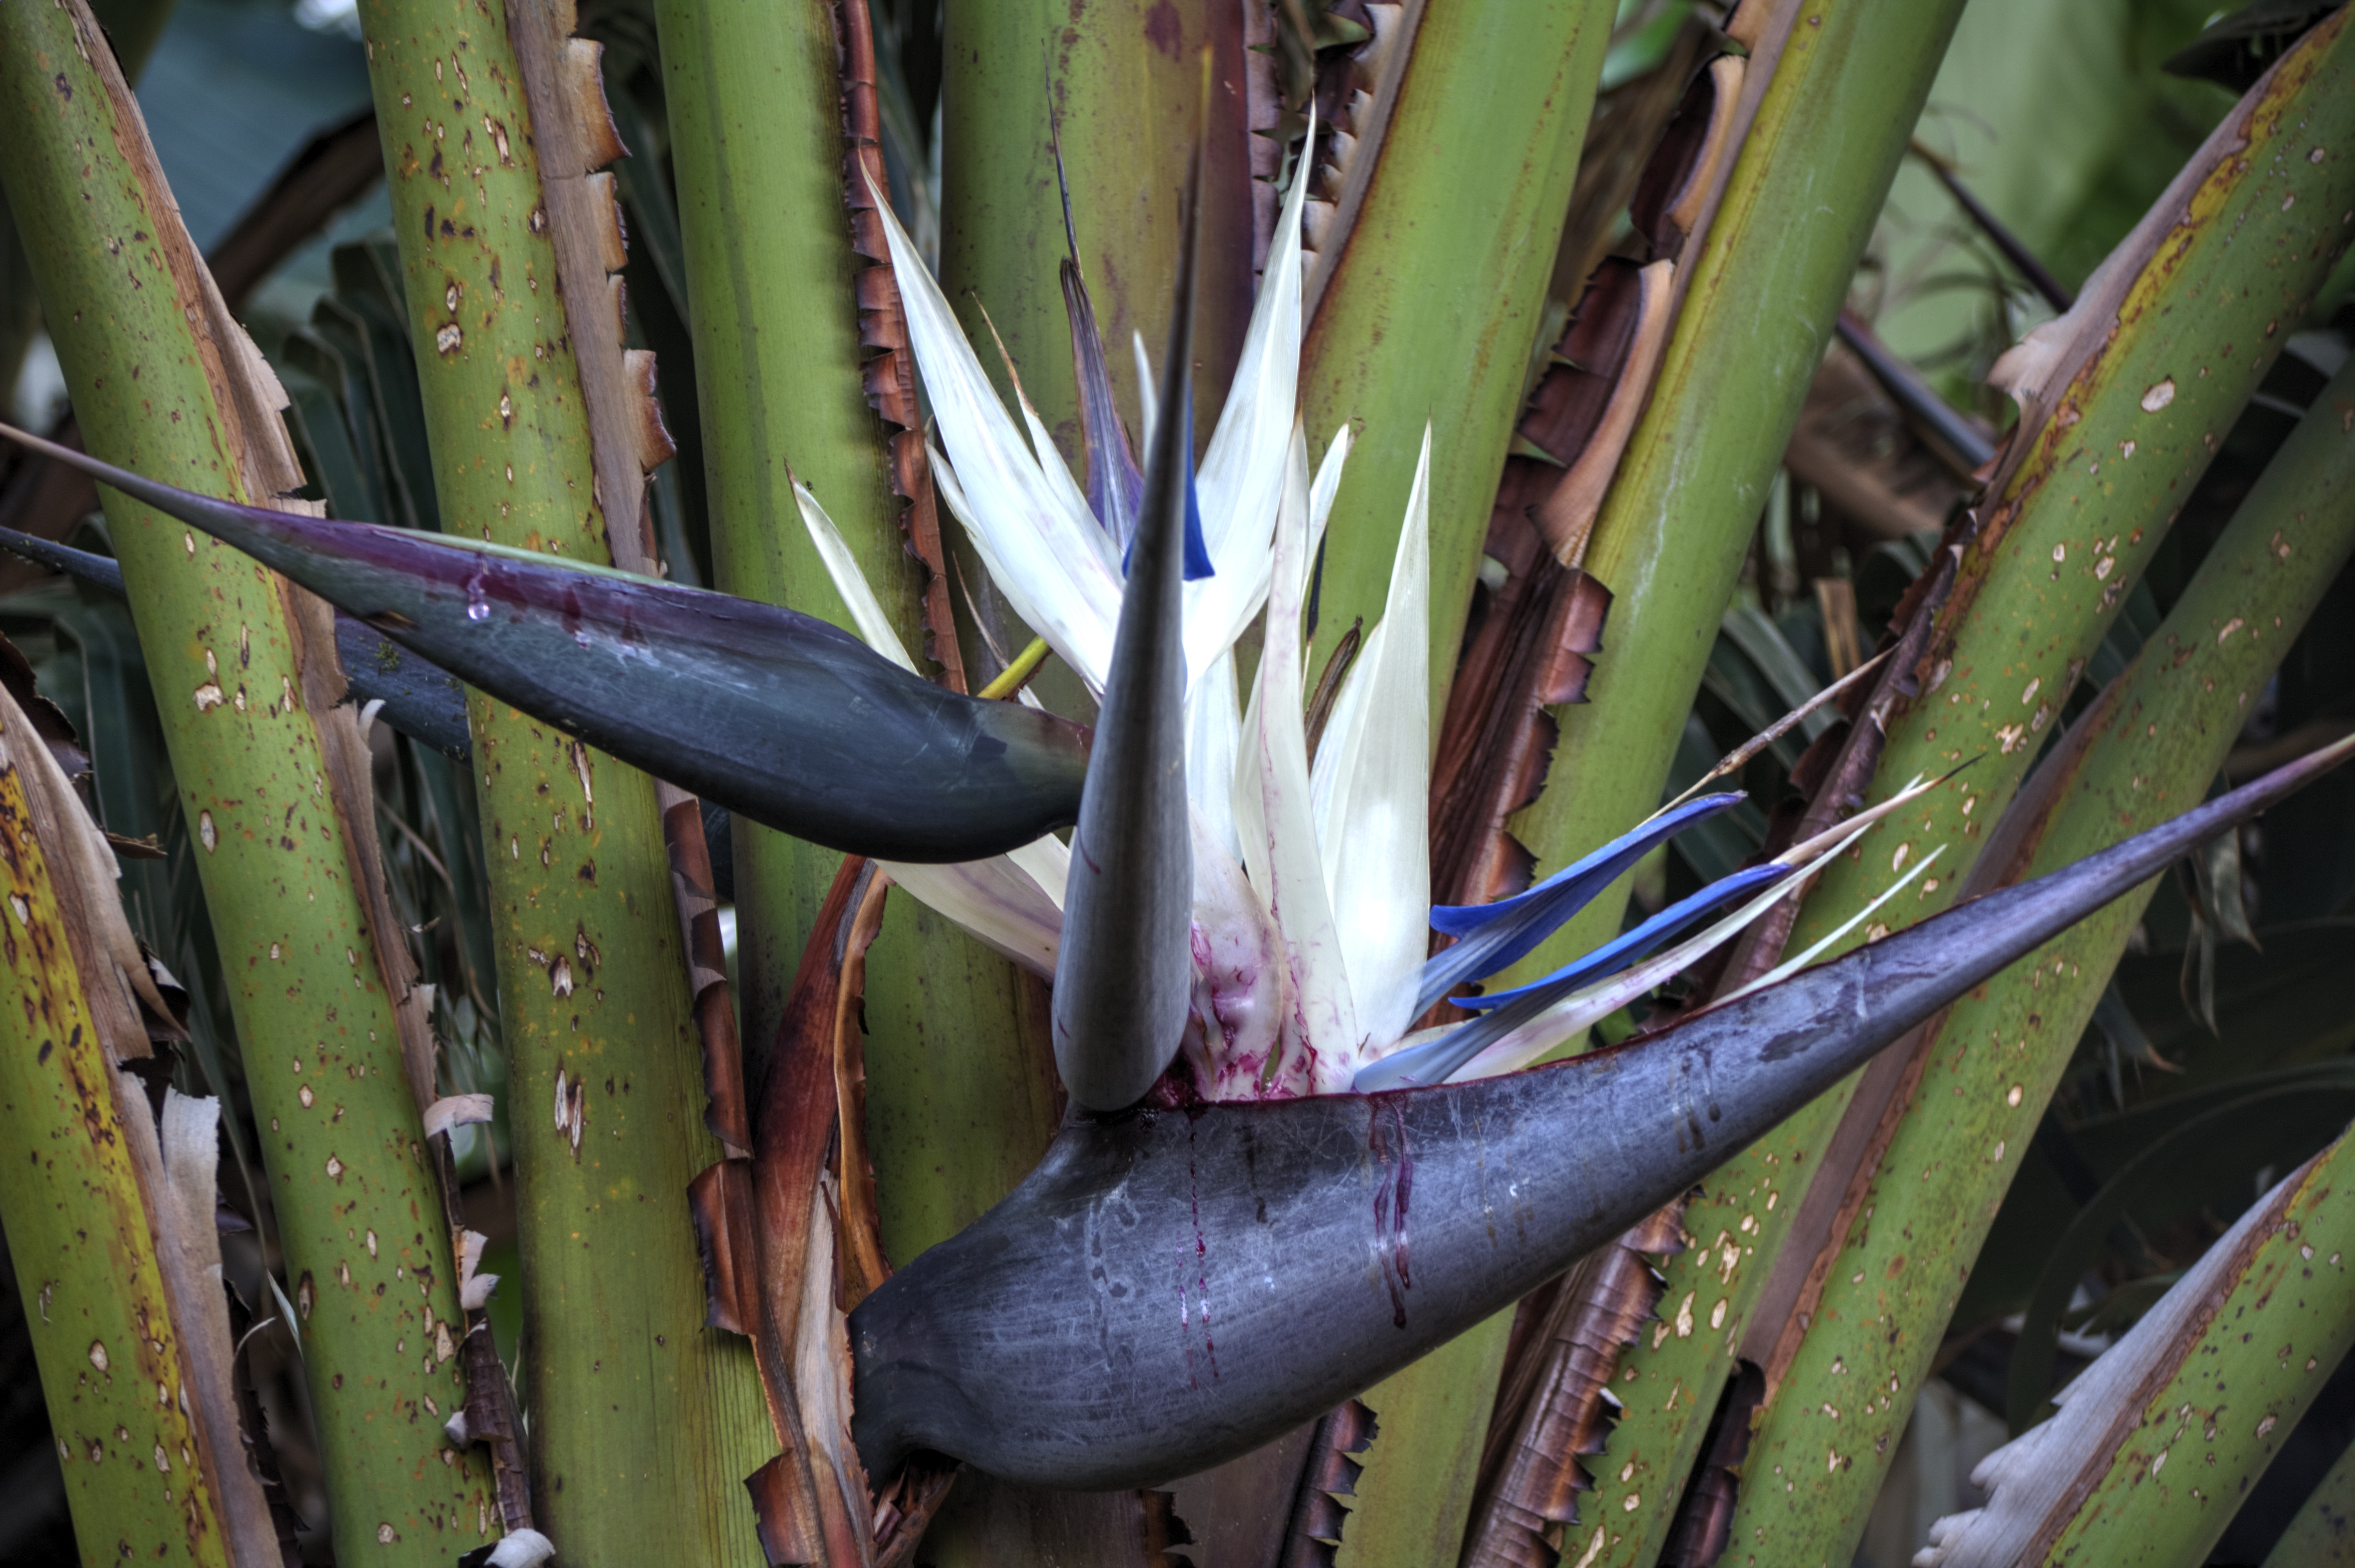
plant, leaf, flower, botany, flora, lines, hardy, strelitzia, flowering plant, grass family, plant stem, land plant, arecales